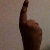
The image shows a hand gesture representing the number 1 in Indian Sign Language.